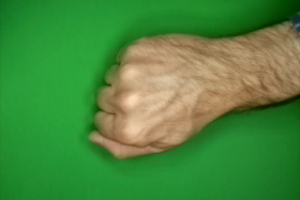
Label: rock